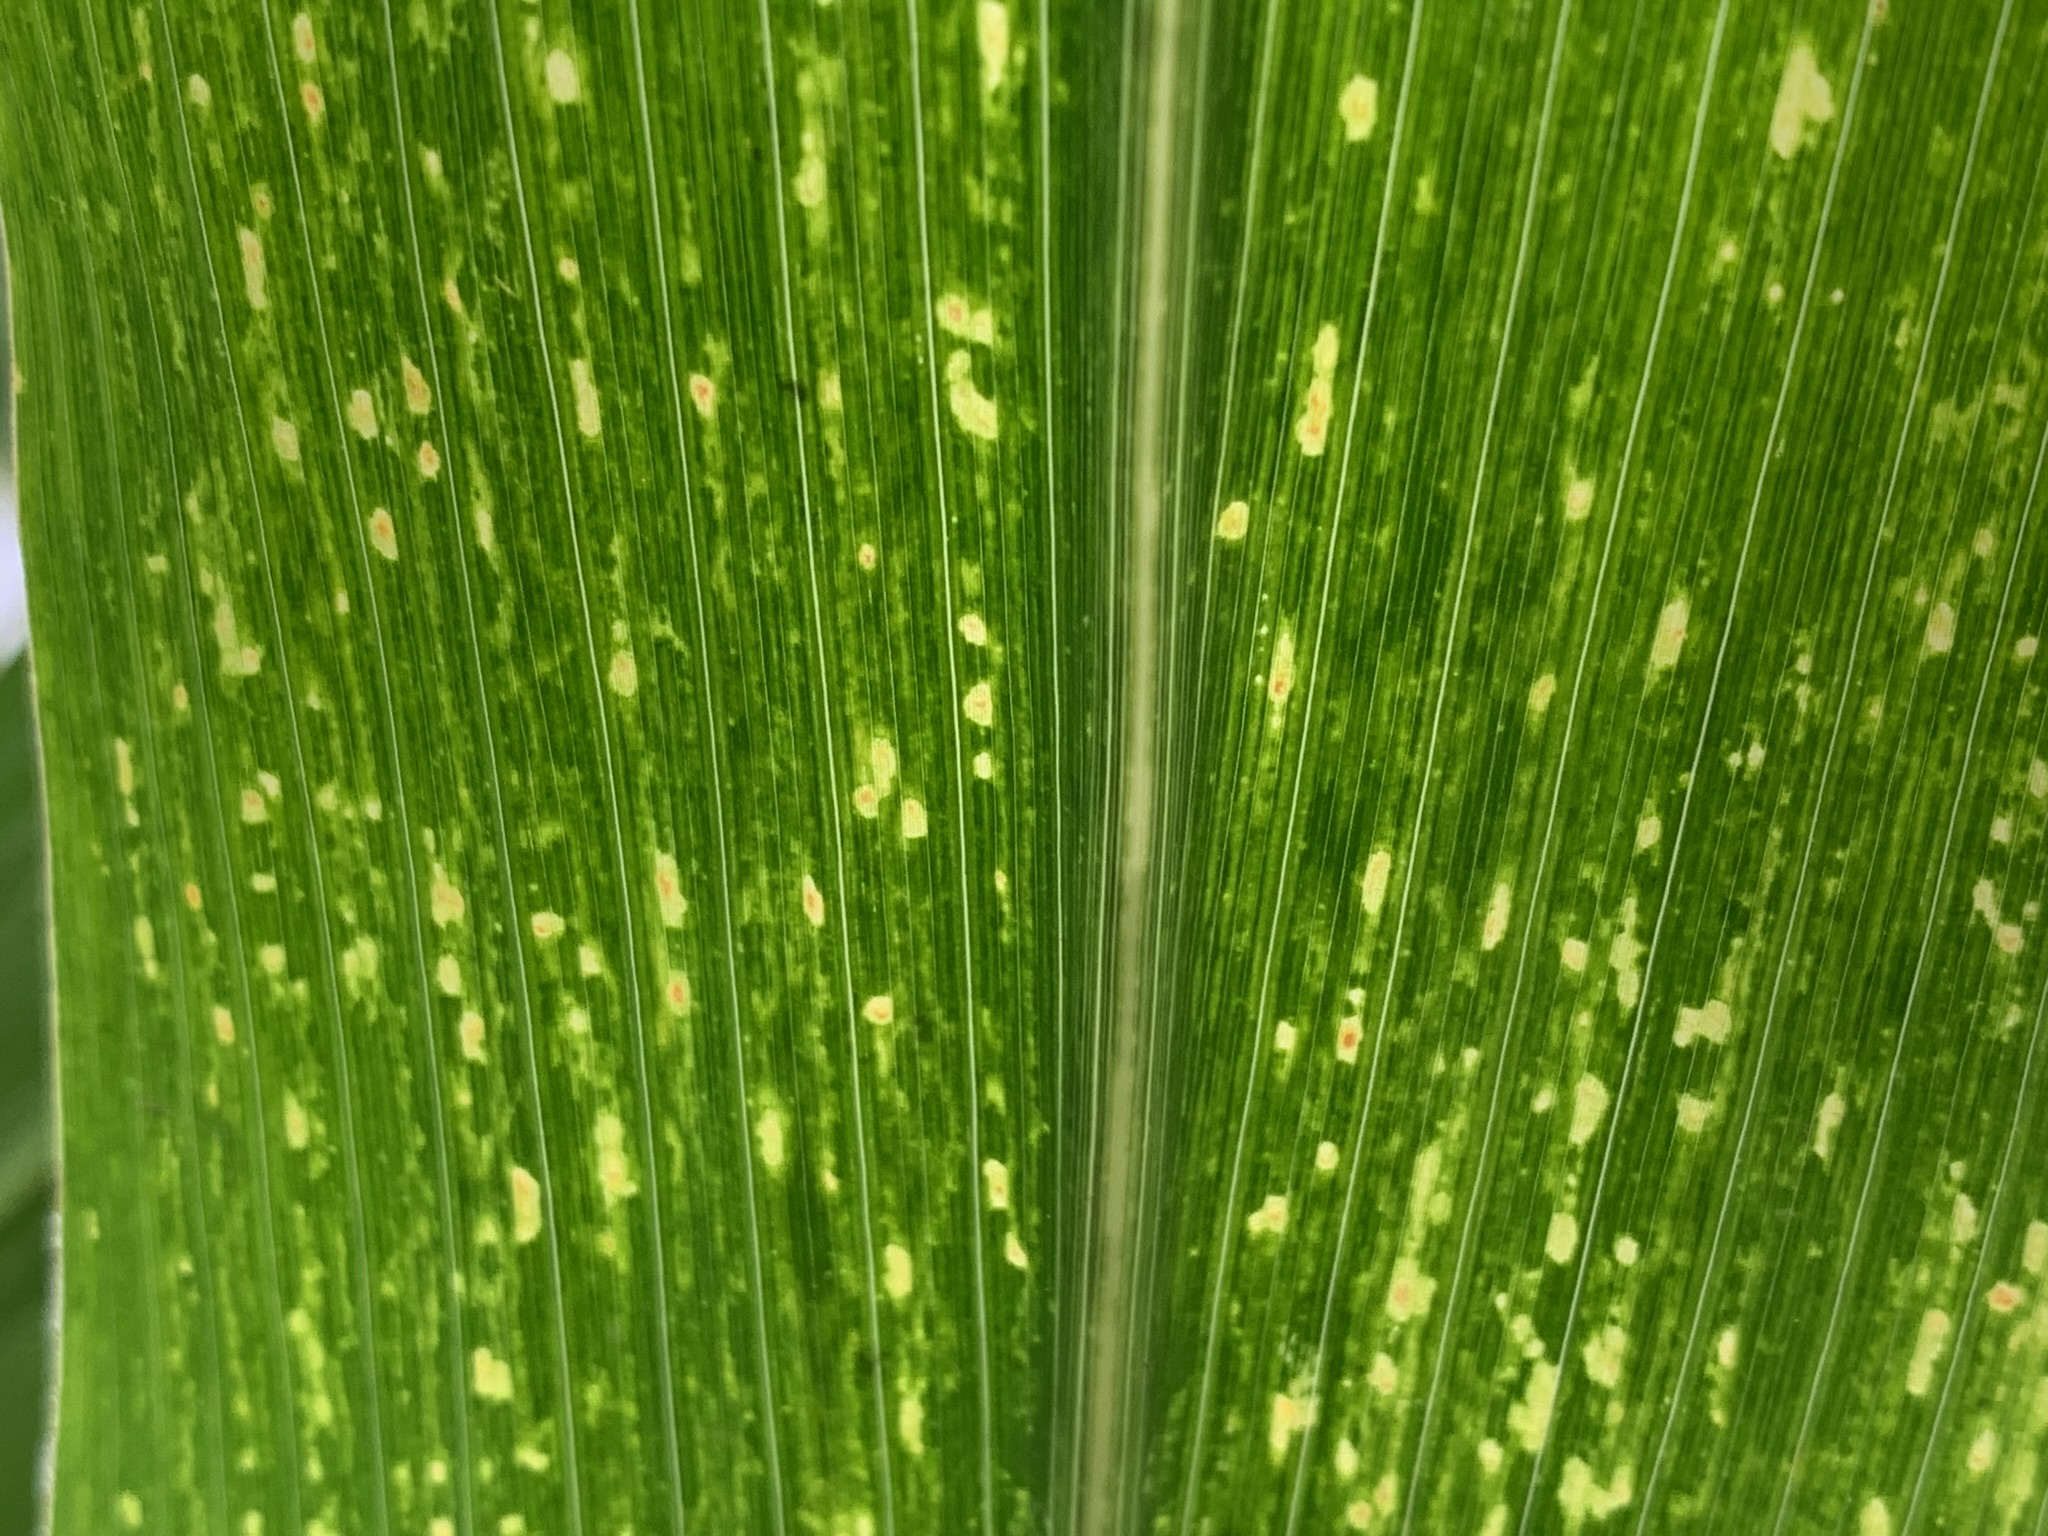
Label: MLN